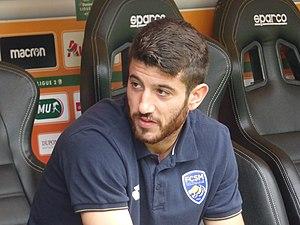
Nando (Fernando García Puchades) avant le match Lens / Sochaux, comptant pour la septième journée du championnat de France de football de Ligue 2, le 15 septembre 2018.
Fernando García Puchades, plus connu sous le nom de Nando, né le 13 juin 1994 à Valence, est un footballeur espagnol qui évolue au poste d'ailier à Extremadura UD, en prêt du Deportivo Alavés.